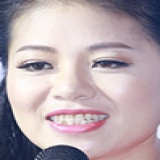
ca sĩ Anh Thơ